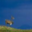
Label: deer